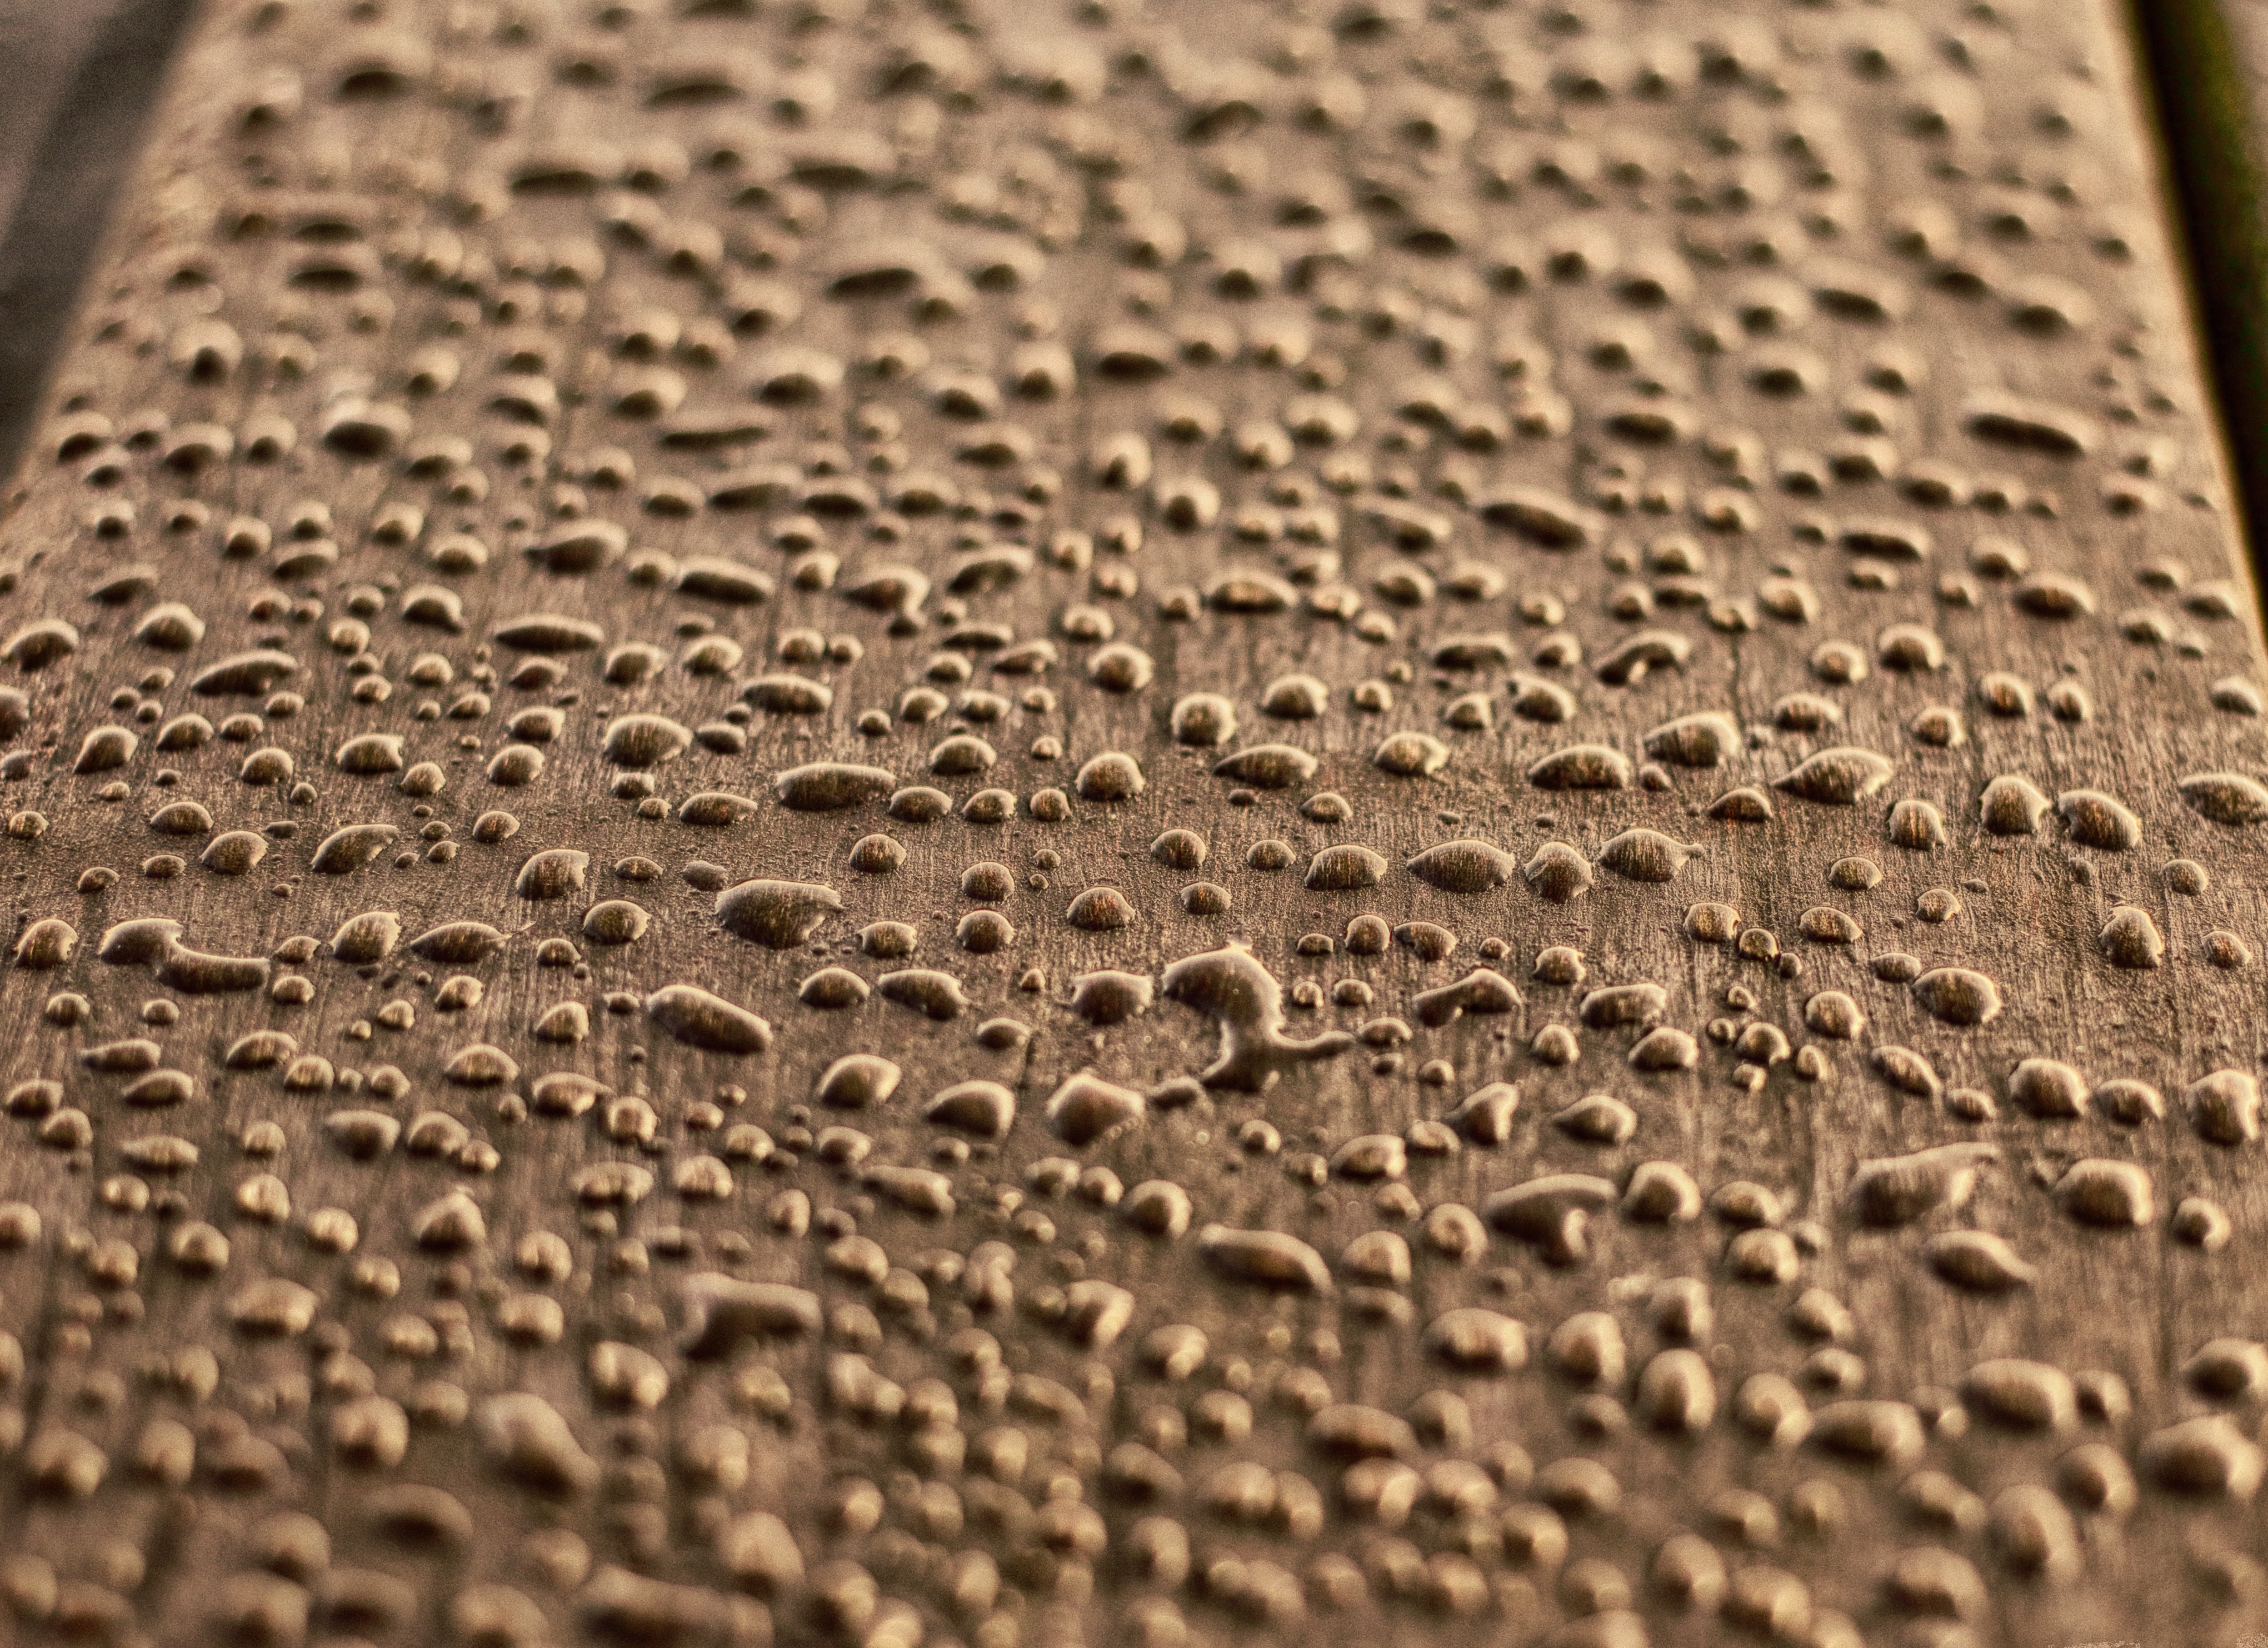
sand, dew, wood, texture, rain, floor, wet, pattern, brown, soil, material, circle, close up, textile, art, drops, macro photography, flooring